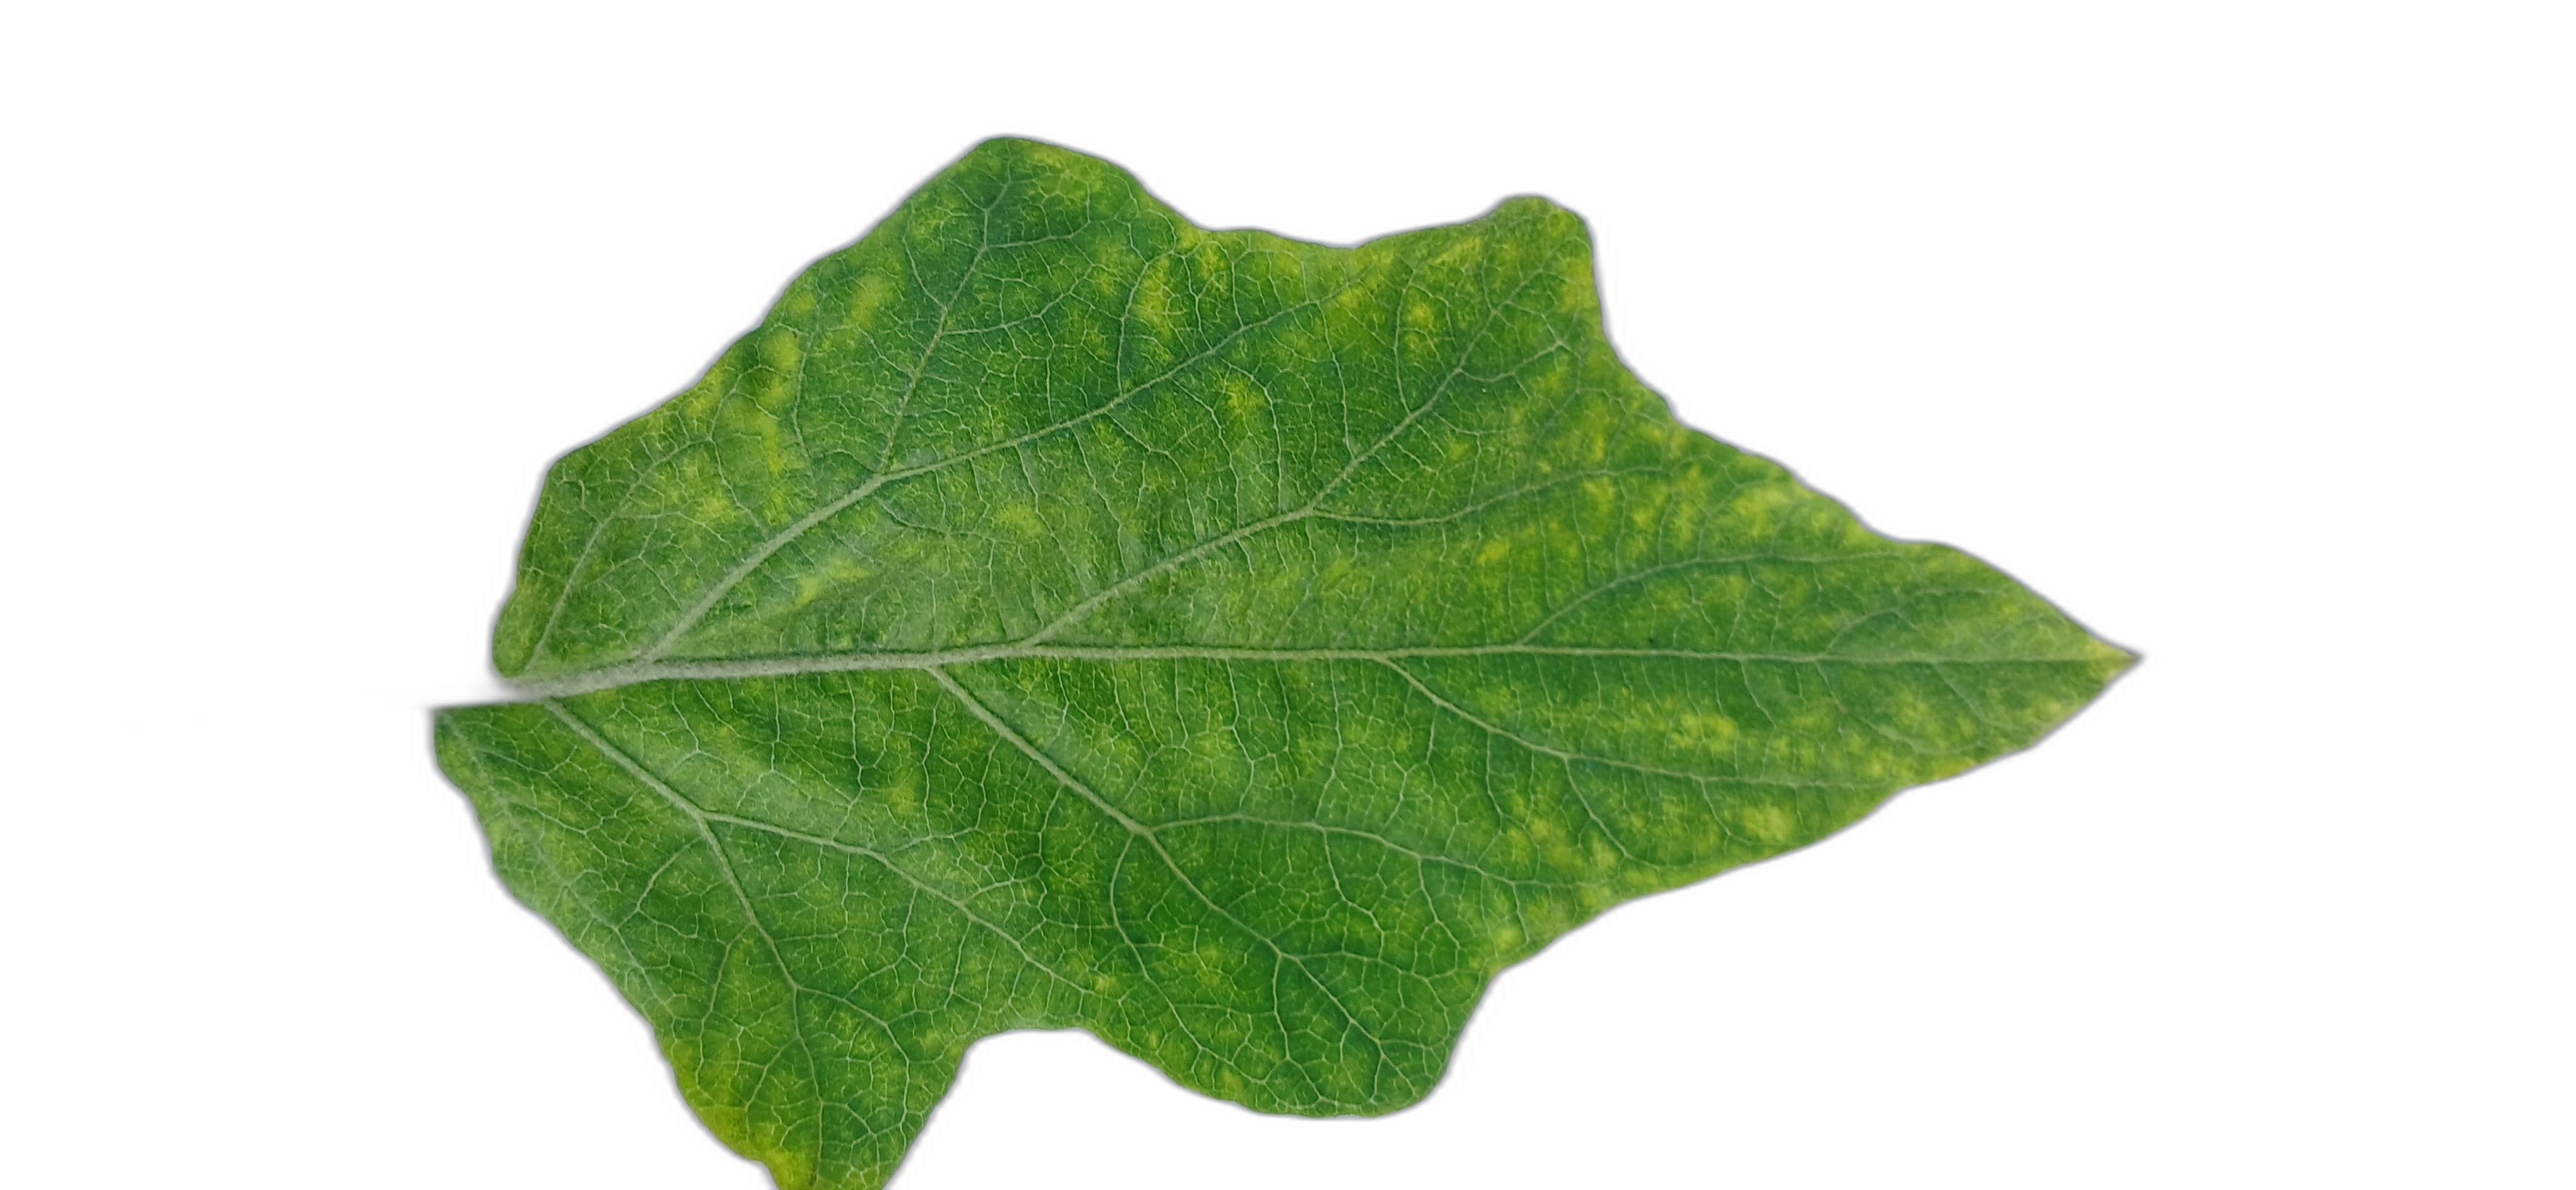
Label: Mosaic Virus Disease